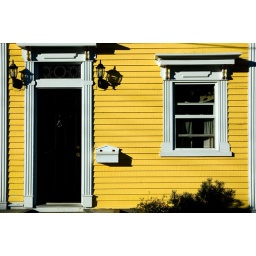
Bright yellow house in St. John's, Newfoundland, Canada.